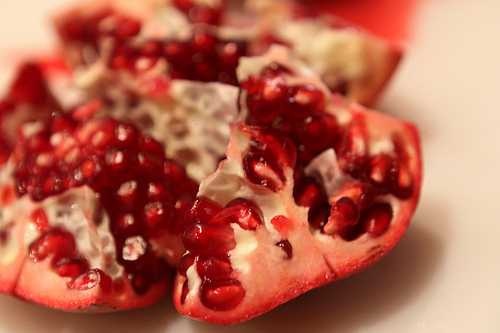
Label: Pomegranate